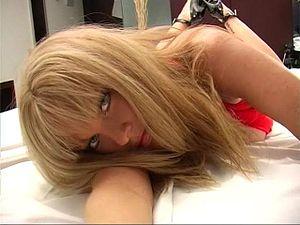
Kathy Shower, née Kathleen Ann Shower le 8 mars 1953 à Brookville, est un mannequin de charme américain.